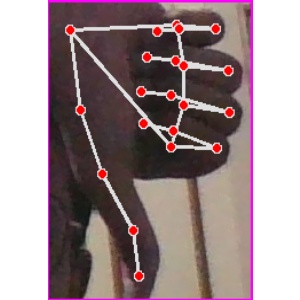
अक्षर: फ